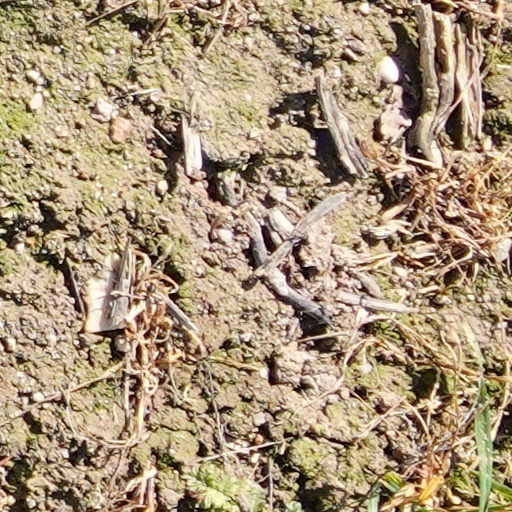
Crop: wheat